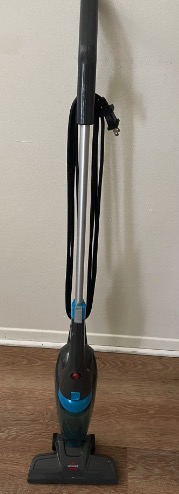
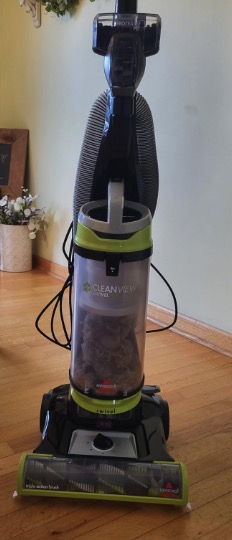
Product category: items_vacuum
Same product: no